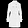
Label: Coat